Curaçao (liqueur)

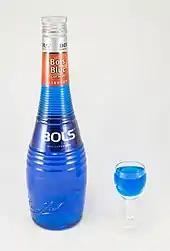
Bols Blue Curaçao liqueur

Curaçao is a liqueur flavored with the dried peel of the bitter orange variety laraha, a citrus fruit grown on the Caribbean island of Curaçao.